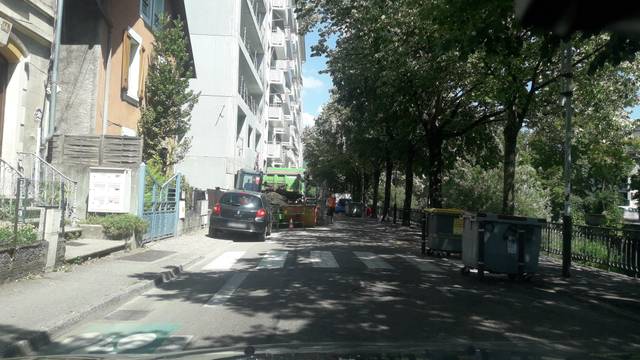
Region: France
Coordinates: 45.567, 5.931